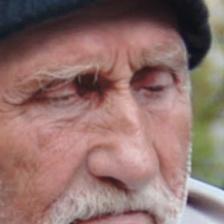
Label: faces